Leonhard Beck

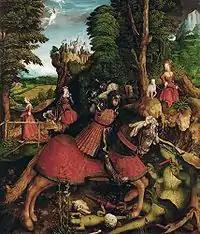
Saint George by Leonhard Beck

Leonhard Beck ( – 1542) was a painter and woodcuts designer in Augsburg, Germany. He was the son of Georg Beck, a miniaturist who was active in Augsburg -1512/15. Leonhard collaborated with his father on two psalters for the Augsburg monastery in 1495. He later worked as an assistant to Hans Holbein the Elder, contributing to an altarpiece in 1500-1501 that is now housed in the Städel in Frankfurt am Main.